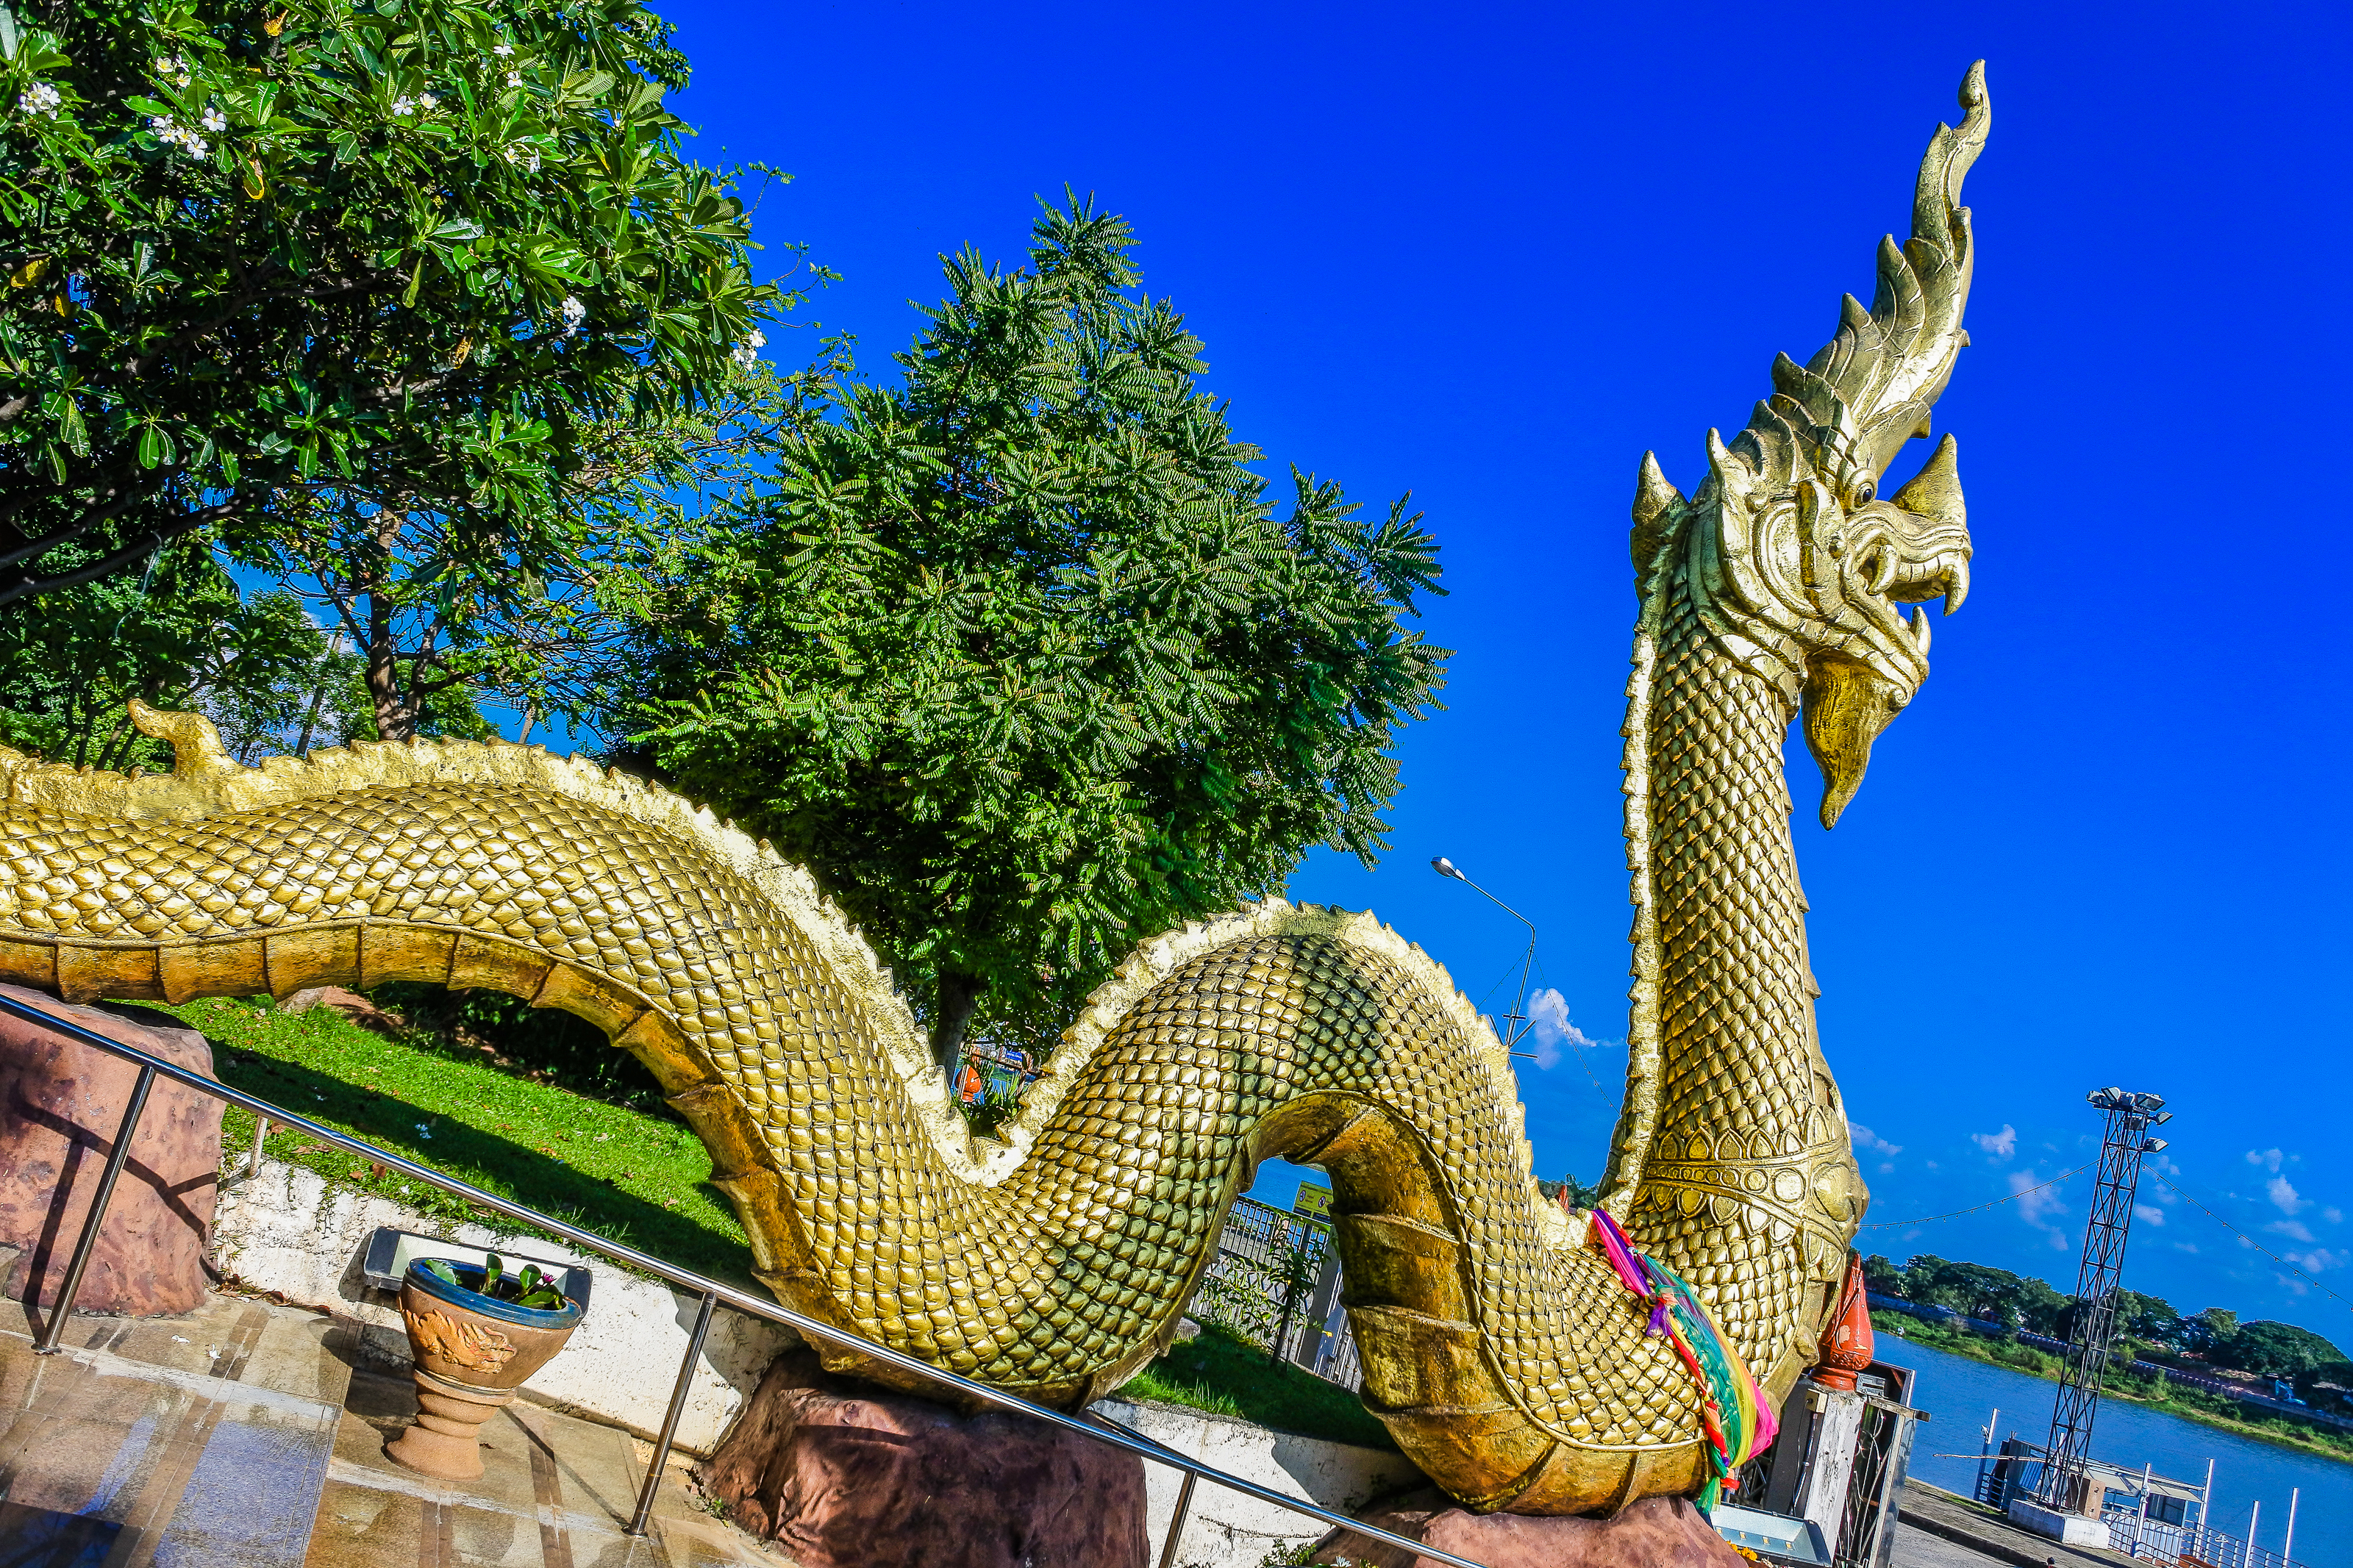
big, cobra, king of nagas, view, biggest, buddha, golden, religions, thailand snakes, serpent, landmark, sky, payanak, statue, thai, ancient, goldbuddha, traditional, background, style, worship, homage, religious, snake, believe, buddha with naga, life, gold, head, naga thai, design, buddhaimage, belief, architecture, art, famous, green, wallpaper, sculpture, wat, buddhism, places, blue, culture, buddhist, temple, garden, travel, naga, tree, fun, dragon, leisure, tourism, vacation, plant, wildlife, tourist attraction, fictional character